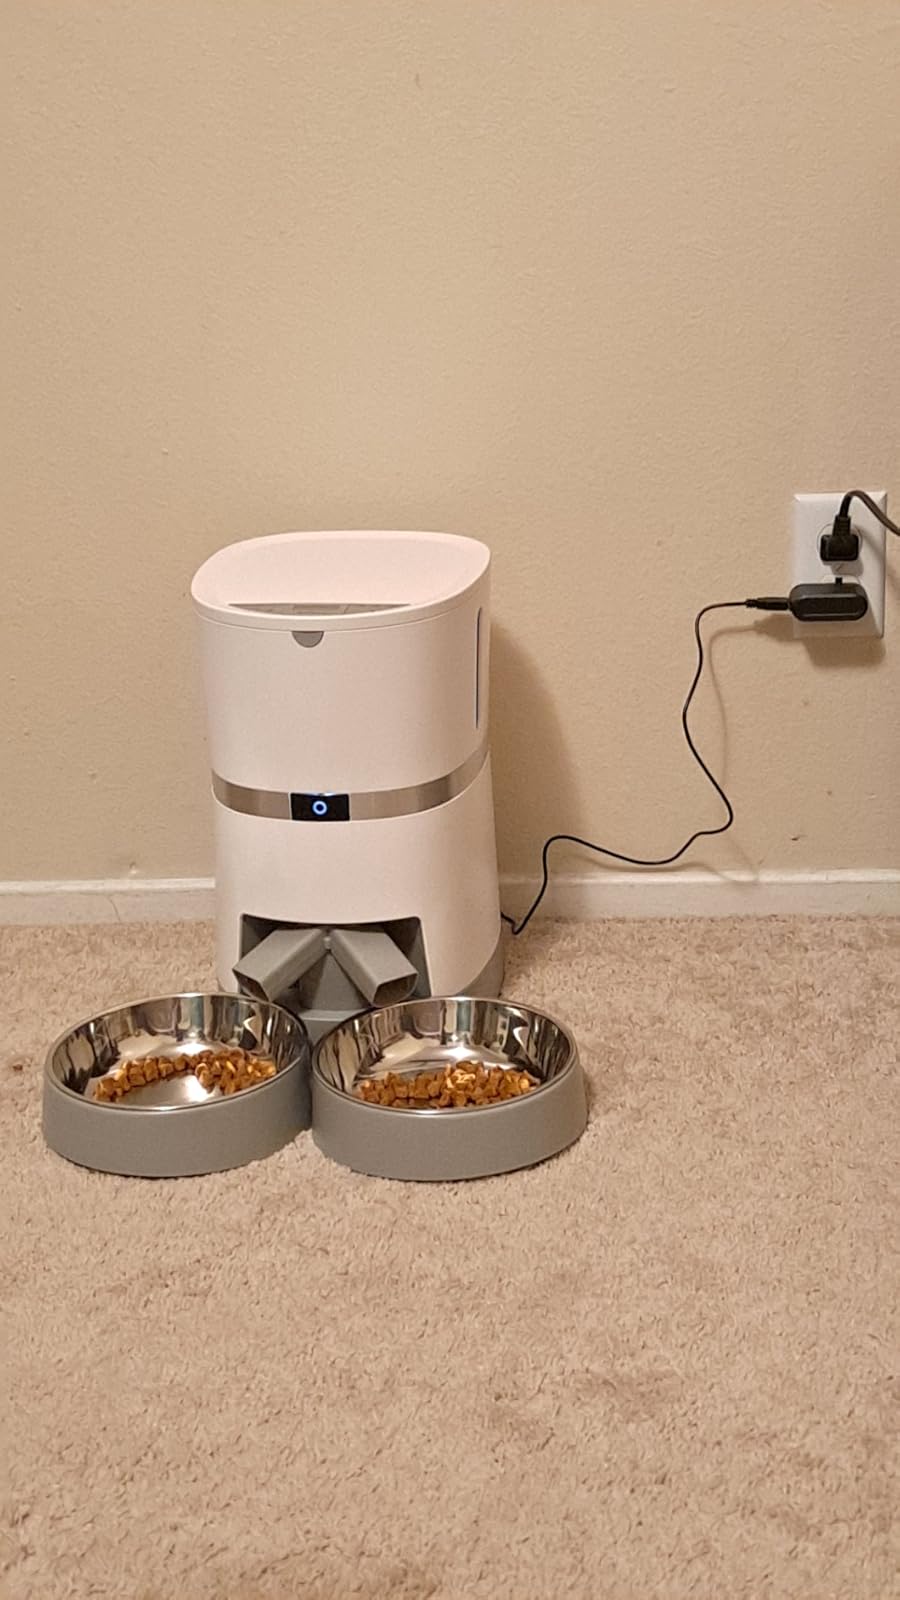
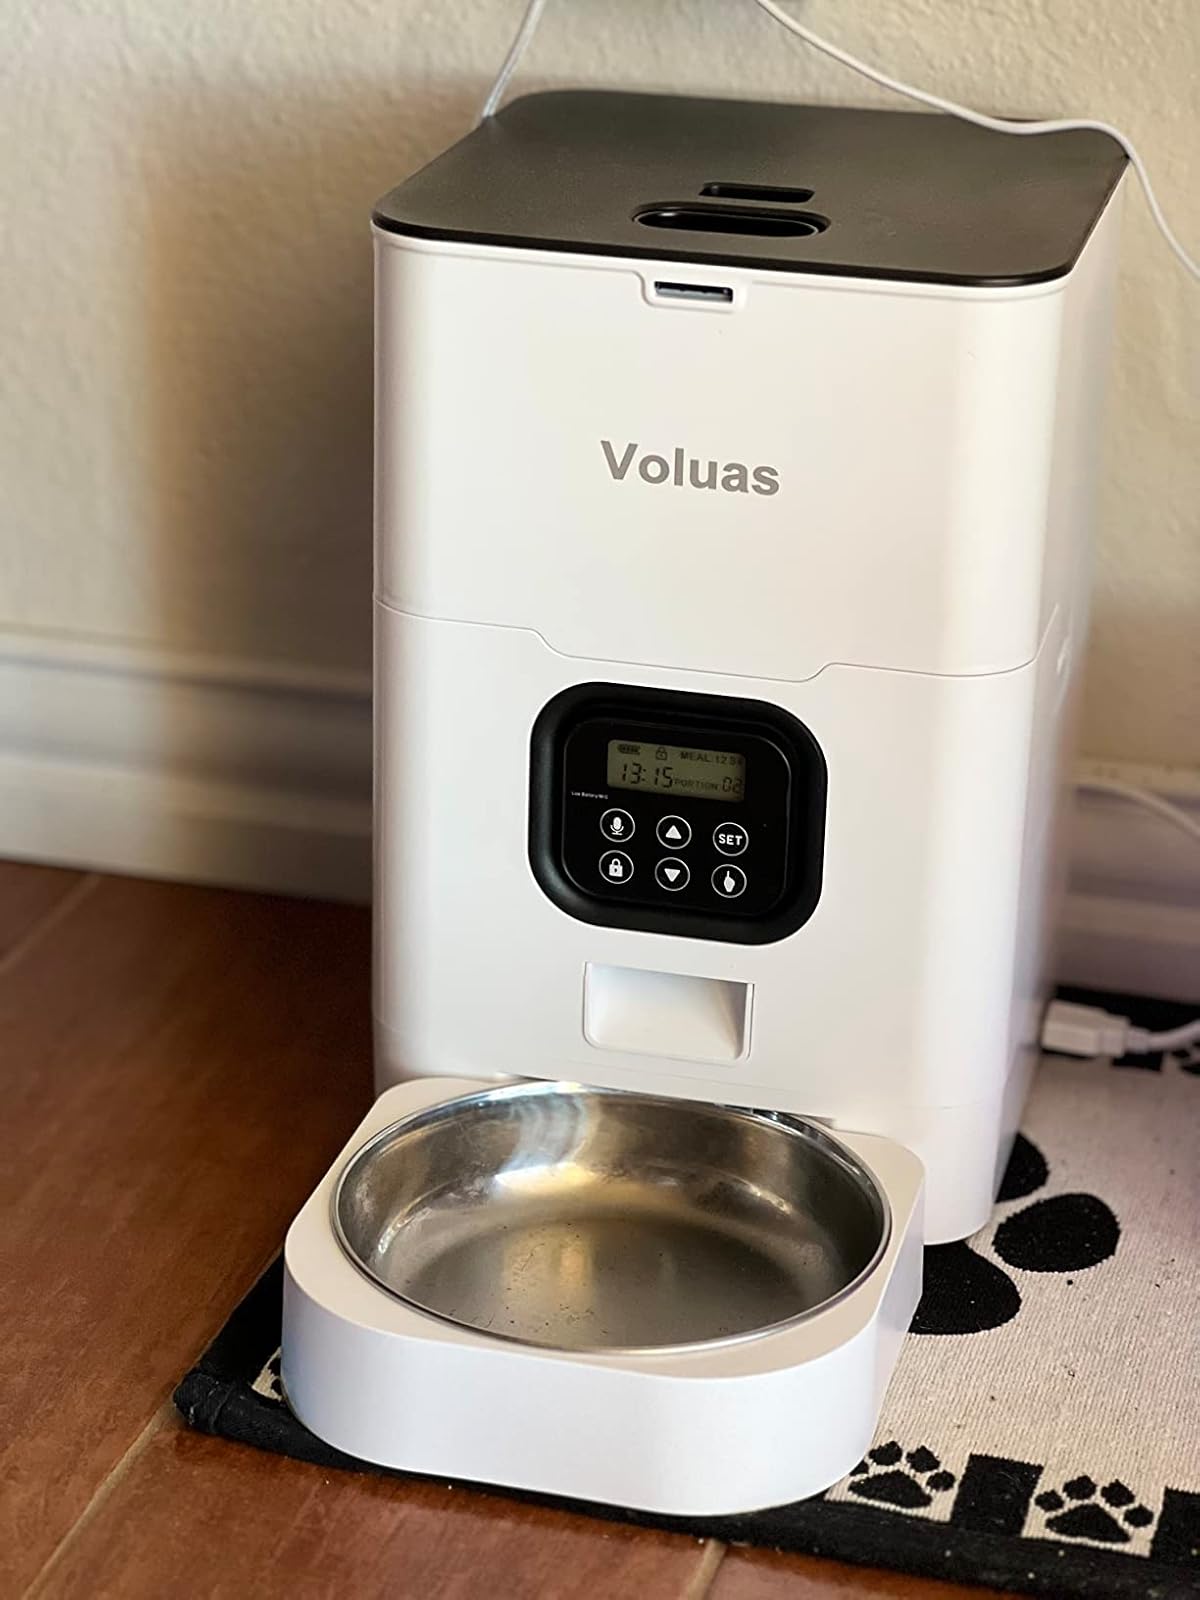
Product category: items_feeder
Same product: no